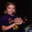
Label: girl